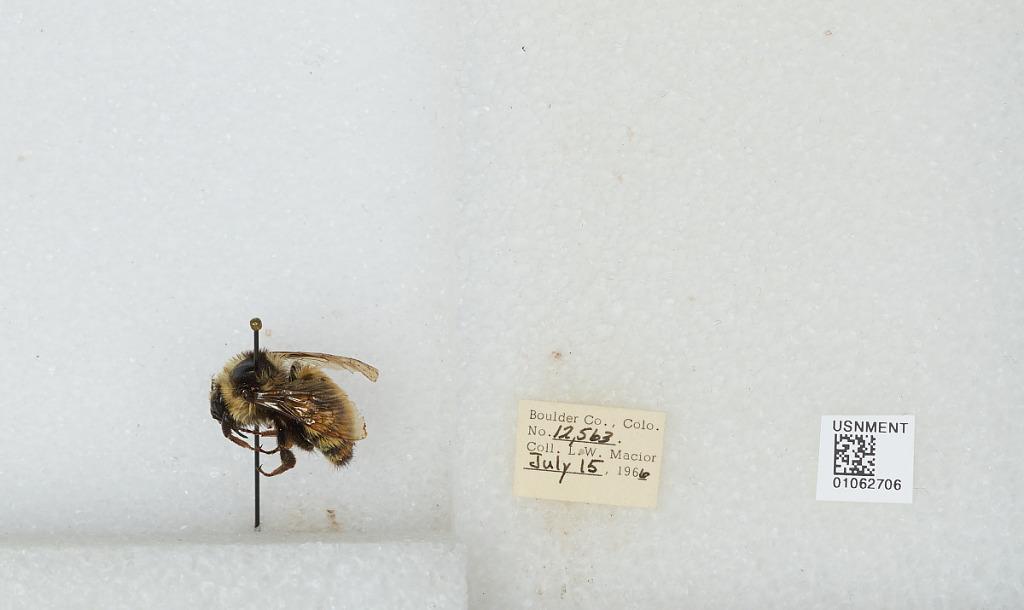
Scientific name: Bombus (Pyrobombus) bifarius Cresson
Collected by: L. Macior
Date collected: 1966-7-15
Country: United States
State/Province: Colorado
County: Boulder
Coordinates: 40.0275, -105.252